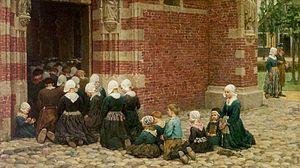
La messe est une cérémonie chrétienne au cours de laquelle le ou les prêtres officiants célèbrent l’eucharistie, actualisation de l'unique sacrifice rédempteur de Jésus-Christ. Dans les traditions catholiques et orthodoxes, elle constitue le point culminant de la liturgie chrétienne, tandis que les protestants mettent l'accent sur la prédication.